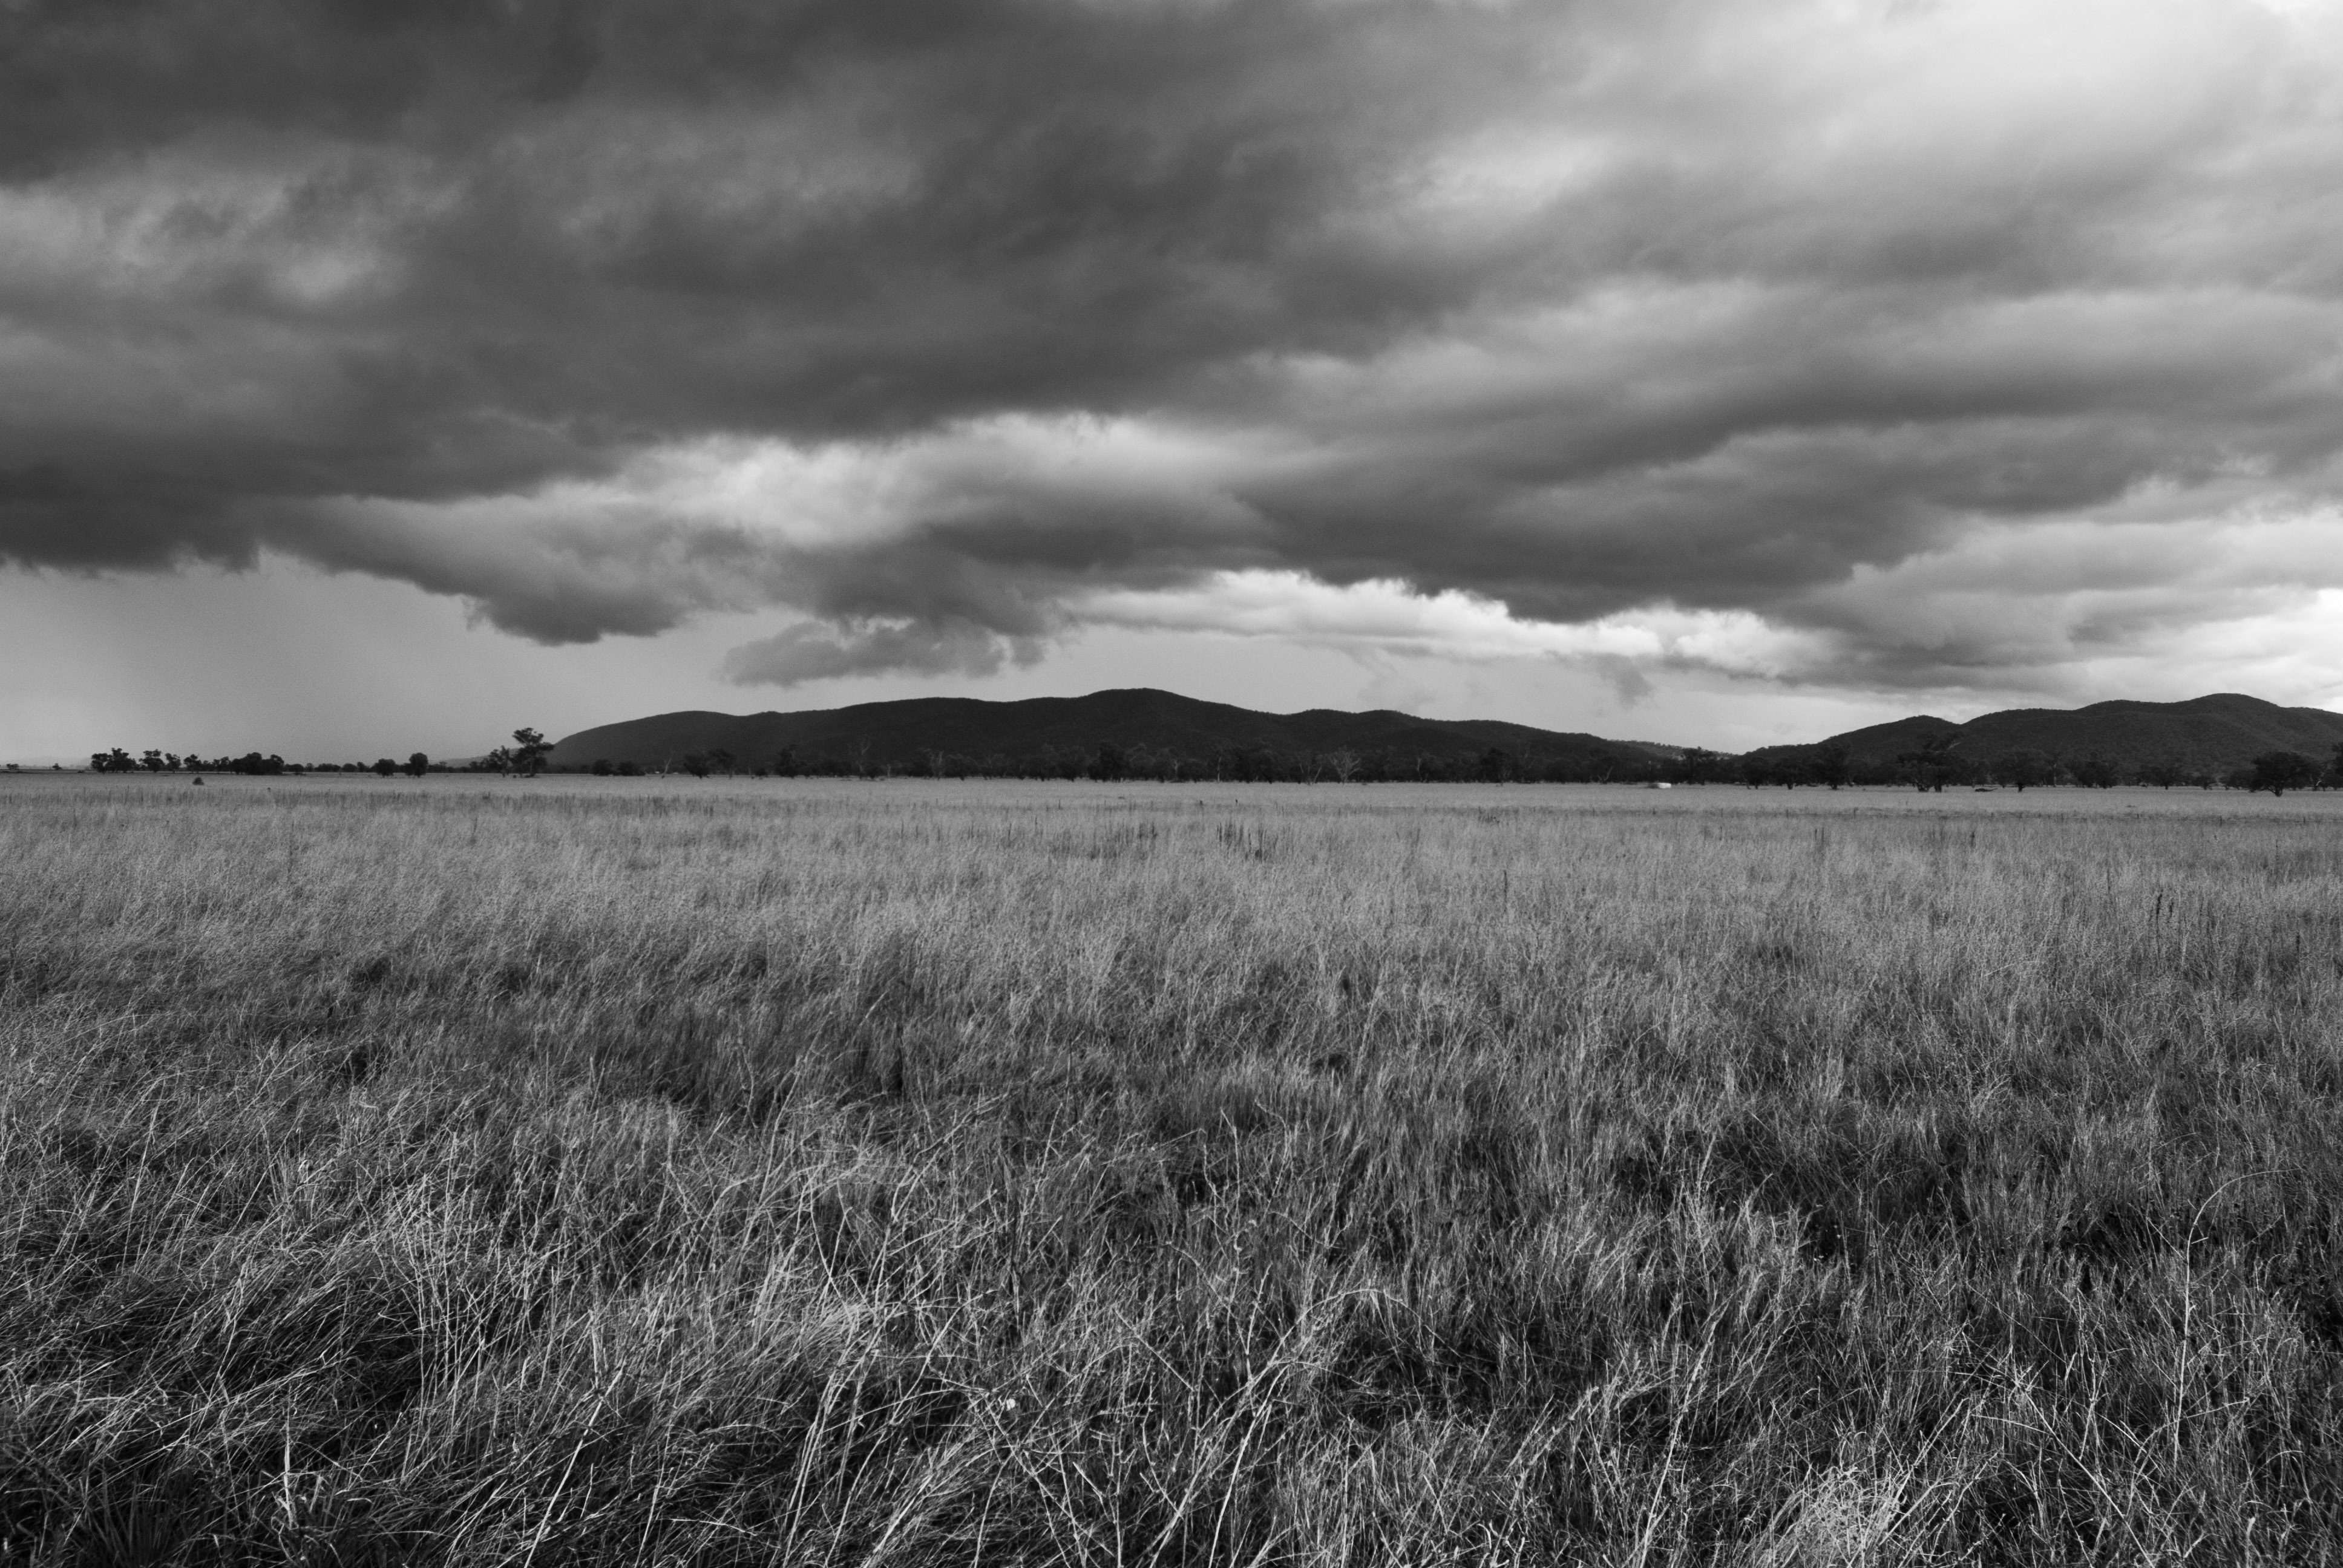
landscape, tree, nature, grass, horizon, cloud, black and white, sky, field, meadow, prairie, wind, weather, monochrome, plain, grassland, wetland, habitat, ecosystem, steppe, rural area, meteorological phenomenon, monochrome photography, natural environment, atmospheric phenomenon, grass family